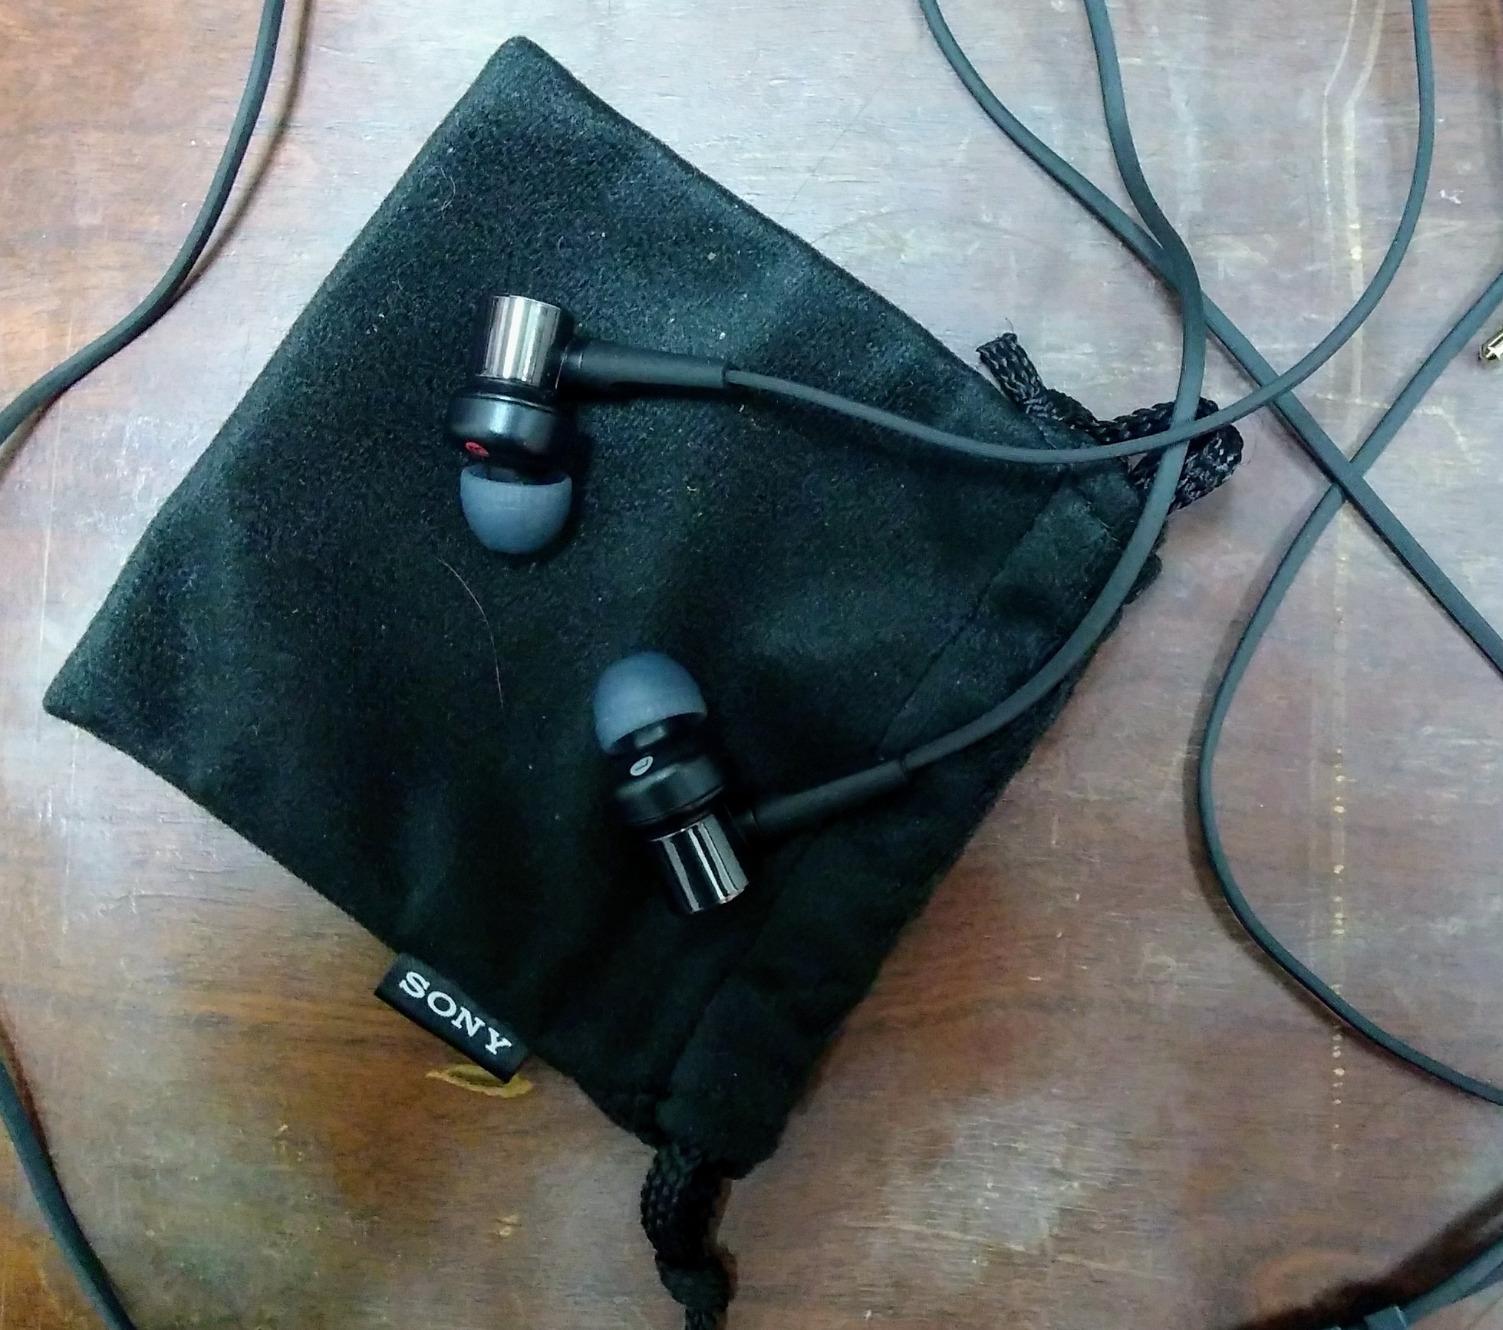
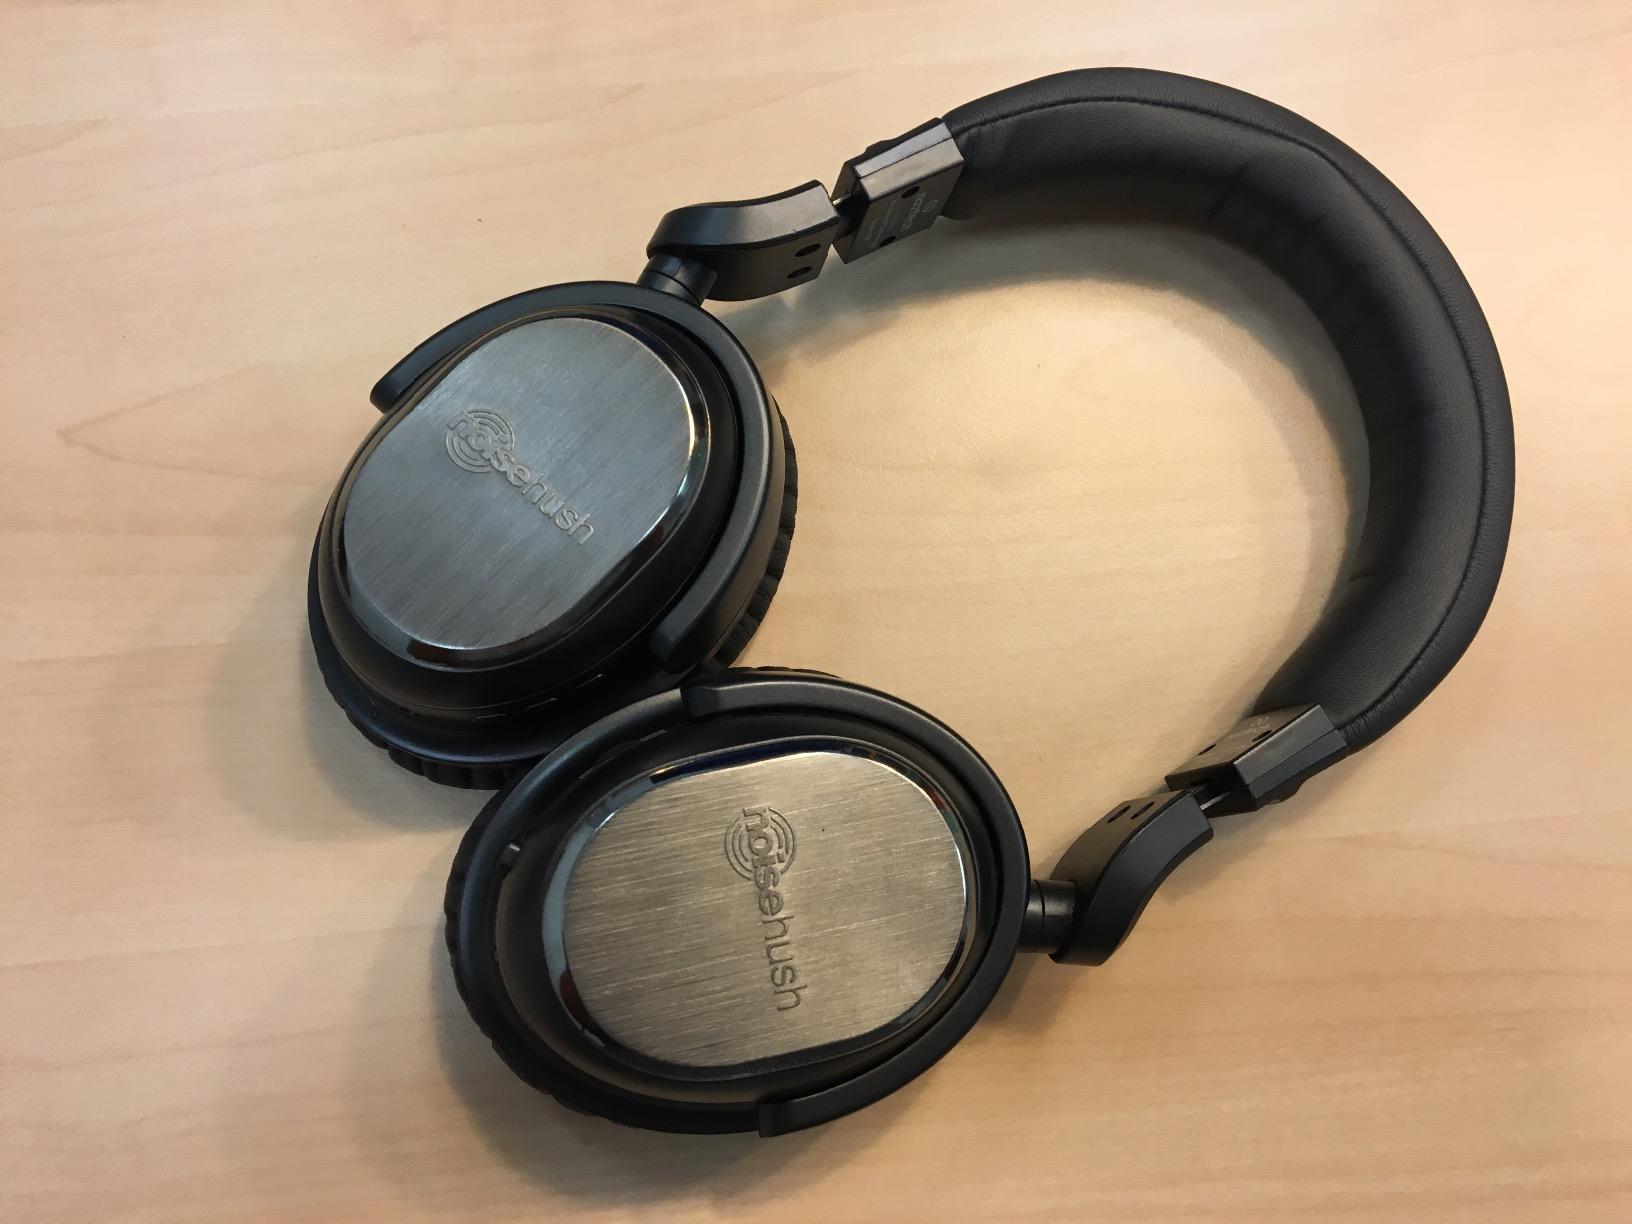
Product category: headphones
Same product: no